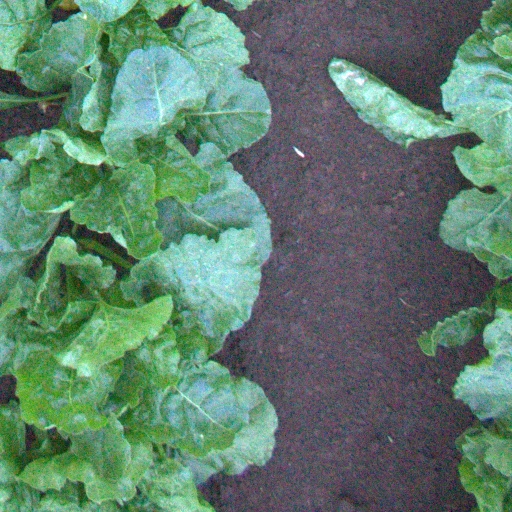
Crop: sugar beet